Ecological stoichiometry

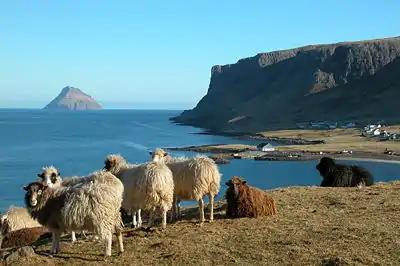
Sheep feed on plant tissues that contain high concentrations of carbon relative to concentrations of nitrogen and phosphorus (i.e. a high ratio of "C:N:P"). To grow and develop, the tissues of a sheep need less carbon in relation to nitrogen and phosphorus (i.e. a low ratio of "C:N:P") than the food eaten. The growth and development of any organism may be limited by an imbalance in these proportions.

Ecological stoichiometry (more broadly referred to as biological stoichiometry) considers how the balance of energy and elements influences living systems. Similar to chemical stoichiometry, ecological stoichiometry is founded on constraints of mass balance as they apply to organisms and their interactions in ecosystems. Specifically, how does the balance of energy and elements affect and how is this balance affected by organisms and their interactions. Concepts of ecological stoichiometry have a long history in ecology with early references to the constraints of mass balance made by Liebig, Lotka, and Redfield. These earlier concepts have been extended to explicitly link the elemental physiology of organisms to their food web interactions and ecosystem function.